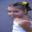
Label: girl